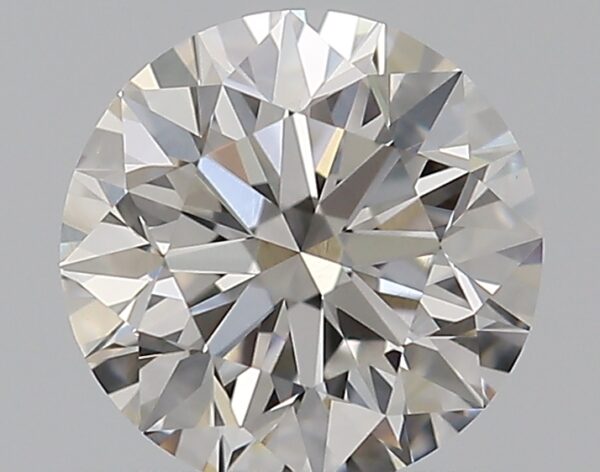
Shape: round
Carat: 0.56
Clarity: VS1
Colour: G
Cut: EX
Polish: EX
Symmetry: EX
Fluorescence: N
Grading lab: GIA
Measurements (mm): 5.22 x 5.26 x 3.29